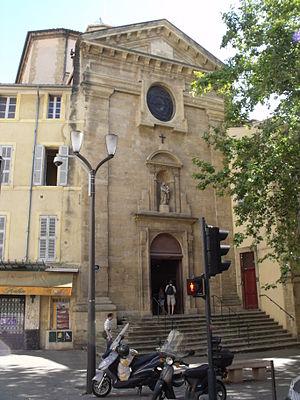
Façade de la chapelle des Oblats. Aix-en-Provence.
Cet article recense les monuments historiques français classés en 1911.
Cet article recense les monuments historiques de la ville d'Aix-en-Provence.
Le cours Mirabeau est un des axes principaux du centre-ville d'Aix-en-Provence.